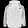
Label: Coat